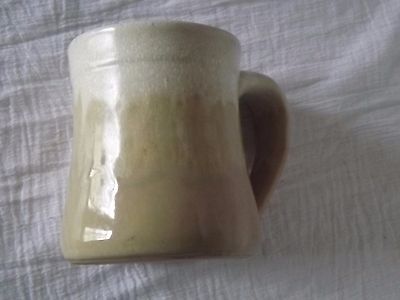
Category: mug